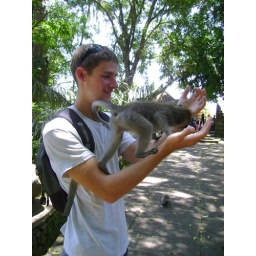
A monkey jumped on my for a banana I had in my hand.